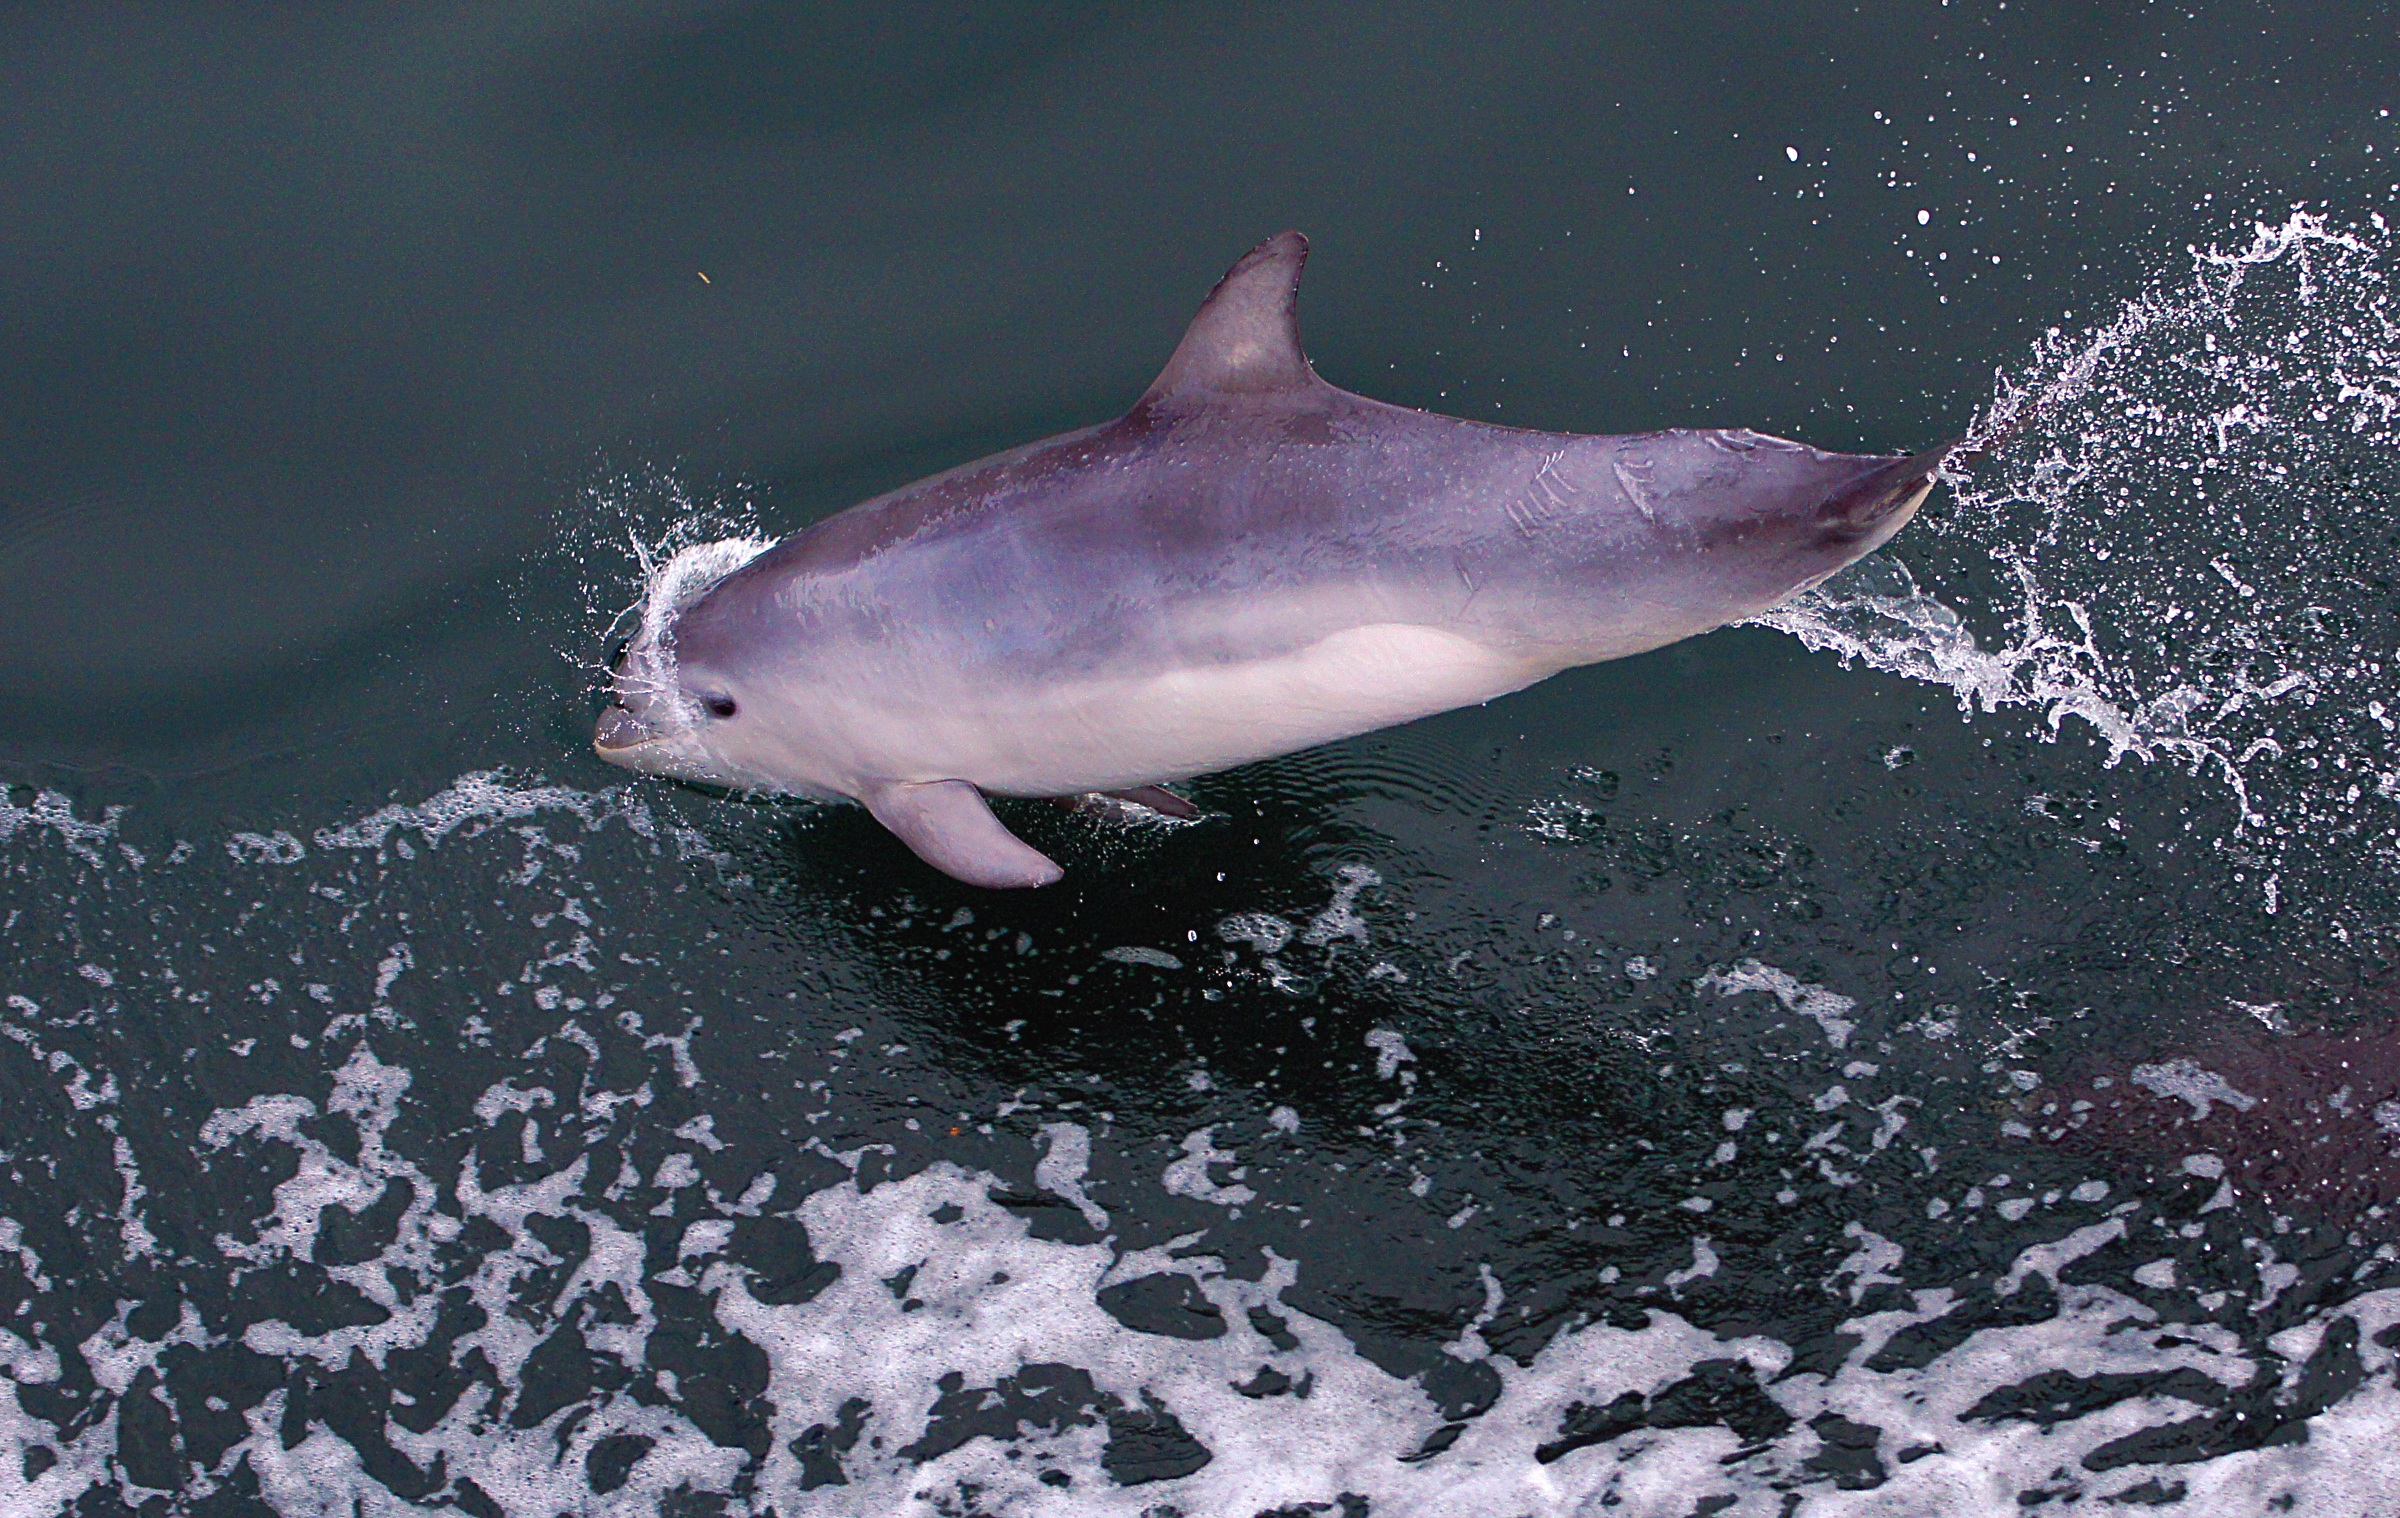
sea, water, ocean, wildlife, biology, mammal, fish, oceanlife, marinelife, marine, mammals, vertebrate, dolphin, marinemammals, dolphins, dolphinsleaping, dolphinsswimming, bottlenose, bottledolphinsnosed, bottlenosedolphins, porpoises, marine mammal, marine biology, requiem shark, whales dolphins and porpoises, common bottlenose dolphin, short beaked common dolphin